Chip Authentication Program

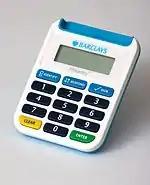
Barclays Pinsentry 5920

There exists a software implementation written in Python supporting Mode 1, Mode 2 and Mode 2 with TDS to be used for educational purposes only.